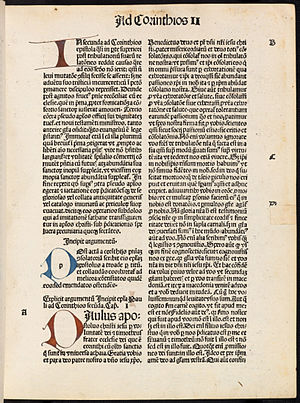
Paulus' Andet Brev til Korintherne
Første side i Andet brev til korintherne fra en latinsk bibel fra 1486 (Bodleian Library).
Paulus' Andet Brev til Korintherne er et brev i Det Nye Testamente i Bibelen, skrevet af Apostlen Paulus formentlig i Thessalonika eller Filippi omkring år 58 og overbragt til menigheden af Paulus' medarbejder Titus. Brevet er skrevet kort efter 1. Korintherbrev og er anerkendt af selv de kritiske teologer for at være ægte.